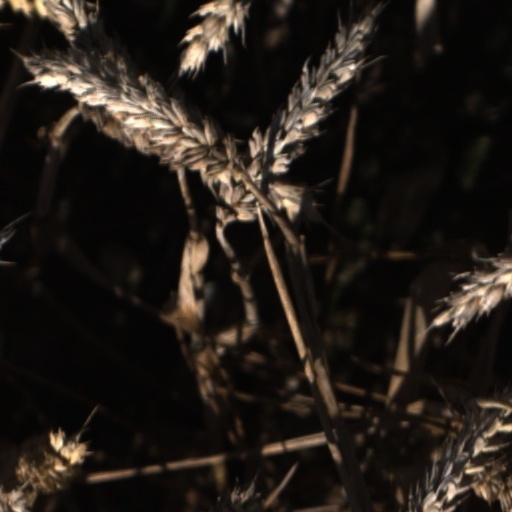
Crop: wheat